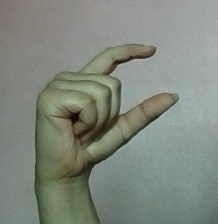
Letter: dal